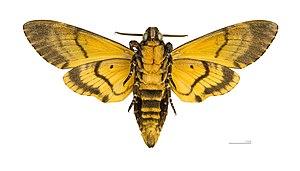
Le Sphinx tête de mort est une espèce de lépidoptères de la famille des Sphingidae. Principalement présent en Europe, en Afrique et au Moyen-Orient, ce grand papillon migrateur est connu pour le motif de son thorax qui évoque une tête de mort.